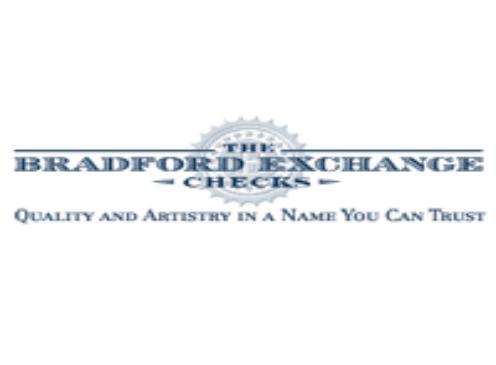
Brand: Bradford Exchange
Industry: Others